1925 tri-state tornado outbreak

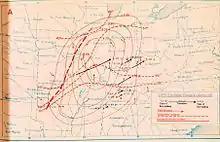
Tri-State tornado storm track and other tornadoes that day from "Monthly Weather Review", April 1925. The information about the temperature, pressure, and other tornadoes may not be accurate.

By 2:00 p.m. CST (20:00 UTC), the low was centered slightly south-southwest of St. Louis, Missouri, as the Tri-State supercell neared the Mississippi River. Other storms in the warm sector, removed from the Tri-State supercell, were initiating around 3:00 p.m. CST (21:00 UTC). Around 4:00 p.m. CST (22:00 UTC), the low's central pressure lowered to around , centered over south-central Illinois, as the supercell was moving into Indiana. This pressure is not particularly low compared to many other outbreak setups, but the pressure gradient was strong, which induced strong gradient winds and significant advection in the warm sector. A very strong low level jet was also in place just above the surface as winds veered with height, resulting in low-level curvature and long hodographs. Strong wind shear thus existed, with pronounced directional shear likely in the vicinity of the warm front, with winds at the 700 hPa height level west-southwesterly around and winds at the 500 hPa level about . Theoretical hodographs returned estimated storm relative environmental helicity (SREH) values of 340 m s in the vicinity of the Tri-State supercell track. Strong thunderstorms were now scattered throughout the warm sector and a line of severe thunderstorms was occurring near the dry line. The Tri-State supercell appeared to still be discrete and isolated, with a severe storm north of Cairo, Illinois, placed well to its south.